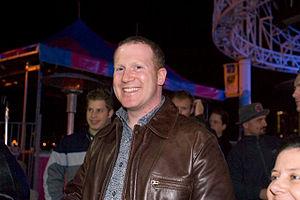
Crash Bandicoot 3: Warped est un jeu vidéo de plates-formes développé par Naughty Dog et édité par Sony Computer Entertainment en 1998 sur PlayStation. Le jeu est réédité pour la gamme Greatest Hits le 23 août 1999 et The Best for Family le 14 octobre 1999 ainsi que pour la gamme Platinum en 2000. Il est également disponible sur PlayStation Store depuis septembre 2007 au Japon et 2008 en Amérique du Nord et en Europe. C'est le troisième épisode de la série Crash Bandicoot, débutée en 1996. Un remake de cet épisode est inclus dans la compilation Crash Bandicoot: N. Sane Trilogy sortie en 2017 sur PlayStation 4.
Crash Bandicoot est un jeu vidéo de plates-formes développé par Naughty Dog et édité par Sony Computer Entertainment en 1996 sur PlayStation. Il constitue le premier épisode de la série Crash Bandicoot.